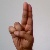
The image shows a hand gesture representing the letter 'U' in Indian Sign Language.